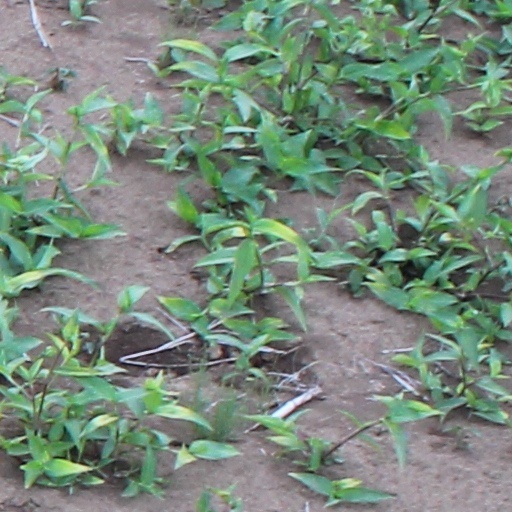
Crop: wheat